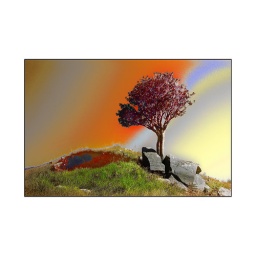
tree in abstract sky